The Black Cat (1981 film)

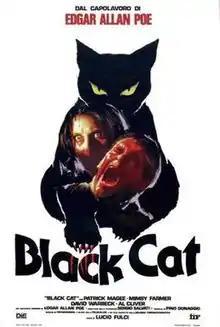
Theatrical film poster

The Black Cat is a 1981 Italian horror film directed by Lucio Fulci. Biagio Proietti co-wrote the screenplay with Fulci. It stars Patrick Magee, Mimsy Farmer, Al Cliver, David Warbeck, and Dagmar Lassander. The film is based loosely on the 1843 story of the same name by Edgar Allan Poe, and uses the violent style that typified the director's later career, following films like "Don't Torture a Duckling" (1972).